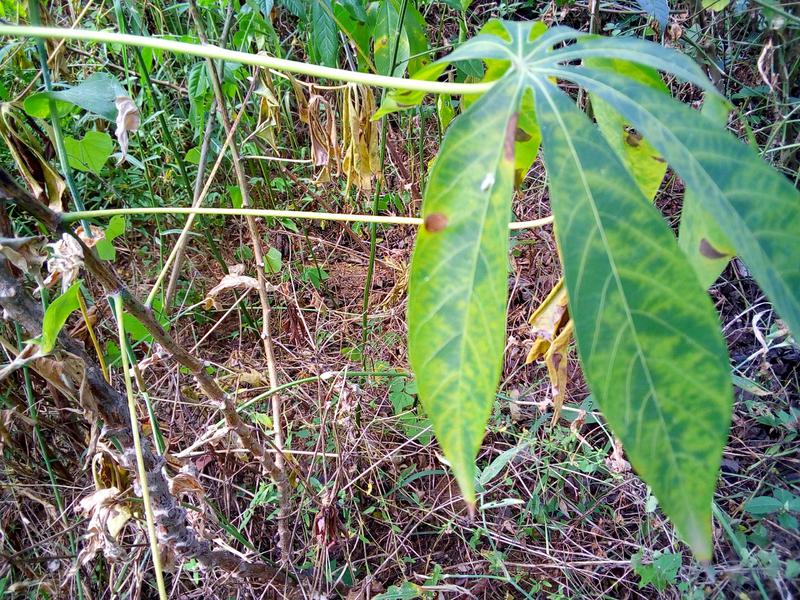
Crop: cassava
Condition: brown_streak_disease